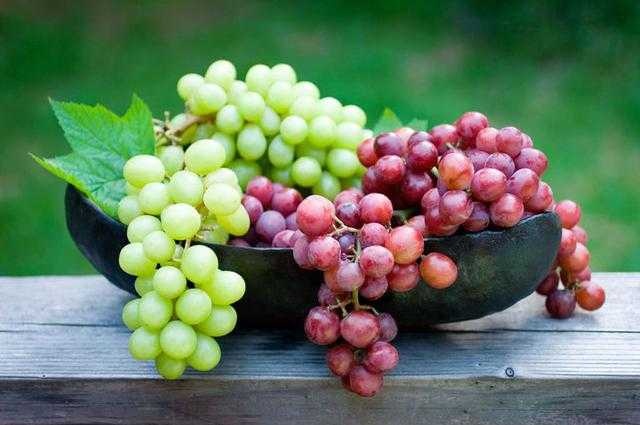
Label: Grapes